Lady for a Day

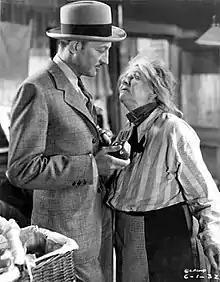
Dave the Dude (Warren William) and Apple Annie (May Robson) in "Lady for a Day"

Damon Runyon's short story "Madame La Gimp" was published in the October 1929 issue of "Cosmopolitan". Columbia Pictures purchased the screen rights in September 1932, and the studio scheduled the production to begin the following May, although director Frank Capra had misgivings about the project. He reminded studio head Harry Cohn he was "spending three hundred thousand dollars on a picture in which the heroine is seventy years old," to which Cohn responded, "All I know is the thing's got a wallop. Go ahead." Robert Riskin was assigned to develop the story for the screen and wrote four drafts, submitting the last on May 6, 1933, three days before principal photography began. Aside from some minor revisions made during production, this final script was filmed intact. Riskin's version deviated from the original Runyon story primarily in that it linked its central character and a number of plot developments to the millions of Americans who were suffering as a result of the Great Depression. Runyon was pleased with the changes and later said, ""Lady for a Day" was no more my picture than "Little Miss Marker", which, like the former picture, was almost entirely the result of the genius of the scenario writers and the director who worked on it."